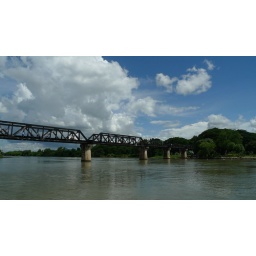
The bridge over the river Kwai. Very sobering to see.